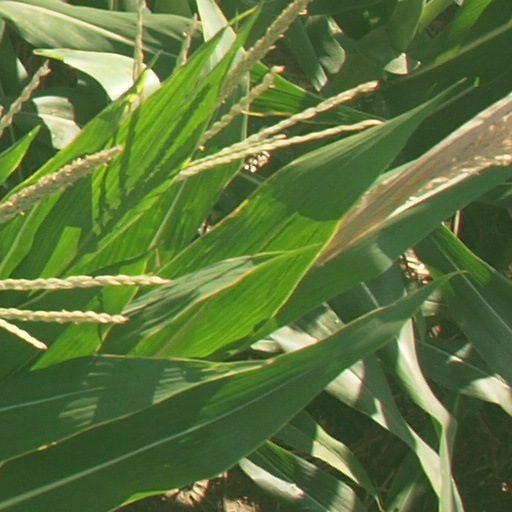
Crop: maize; corn